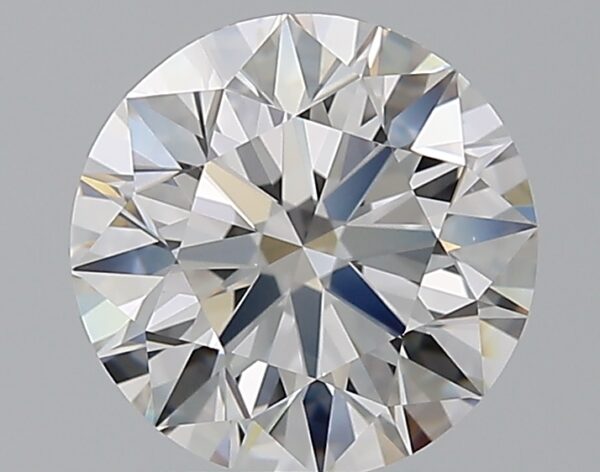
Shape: round
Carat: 2.31
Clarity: VS1
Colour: D
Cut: EX
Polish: EX
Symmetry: EX
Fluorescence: F
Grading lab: GIA
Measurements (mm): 8.38 x 8.41 x 5.26